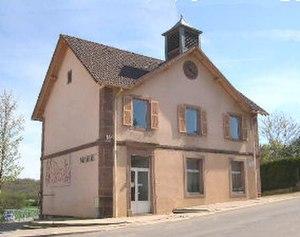
Mairie d'Argiésans (Territoire de Belfort) Photo prise le 20 avril 2004 par LP90. Licence GFDL LP90 avril 2004
Argiésans est une commune française située dans le département du Territoire de Belfort en région Bourgogne-Franche-Comté.